James Alexander Smith

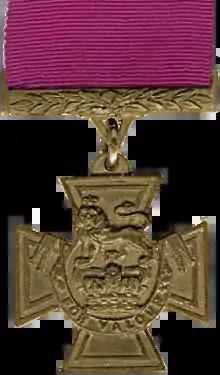

Private James Alexander Smith VC (5 January 1881 – 21 May 1968) was born in Workington, Cumberland and was an English recipient of the Victoria Cross, the highest and most prestigious award for gallantry in the face of the enemy that can be awarded to British and Commonwealth forces. His birth name was James Alexander Glenn.